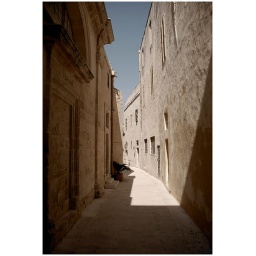
Almost abandoned, the small plant is sitting in his flower pott in the lonely corner of this alley.